Kim Chong-jik

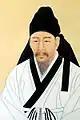

Kim Chong-jik (June 1431 – August 19, 1492), often known by his art name Chŏmp'ilchae, was a leading Korean Neo-Confucian scholar in the early Joseon dynasty. He was born in Miryang in Gyeongsang Province, to a "yangban" family of the Seonsan Kim clan. He passed the "jinsa" literary licentiate examination in 1453 and the higher examination in 1459.